Deer stalking

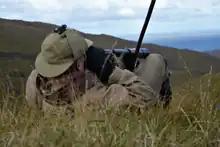
Scottish deer stalker glassing the surroundings with a telescope

Deer stalking, or simply stalking, is a British term for the stealthy pursuit of deer on foot to hunt for venison, for leisure, as trophies, or to control their numbers as part of wildlife management, just as with rabbiting and boar hunting. Deer hunted in the UK are red deer, roe deer, fallow deer, sika deer, muntjac, water deer, and hybrids of these species.